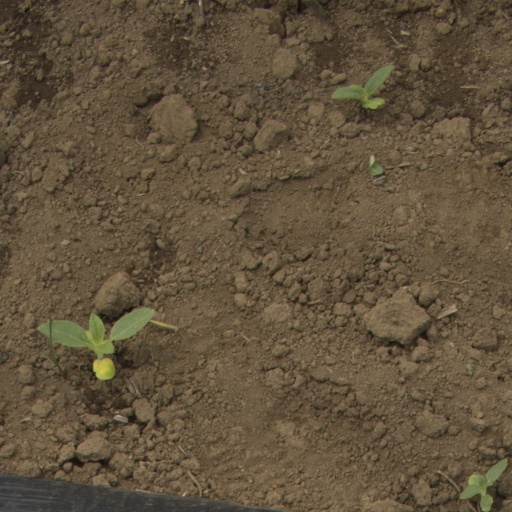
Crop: Jerusalem artichoke